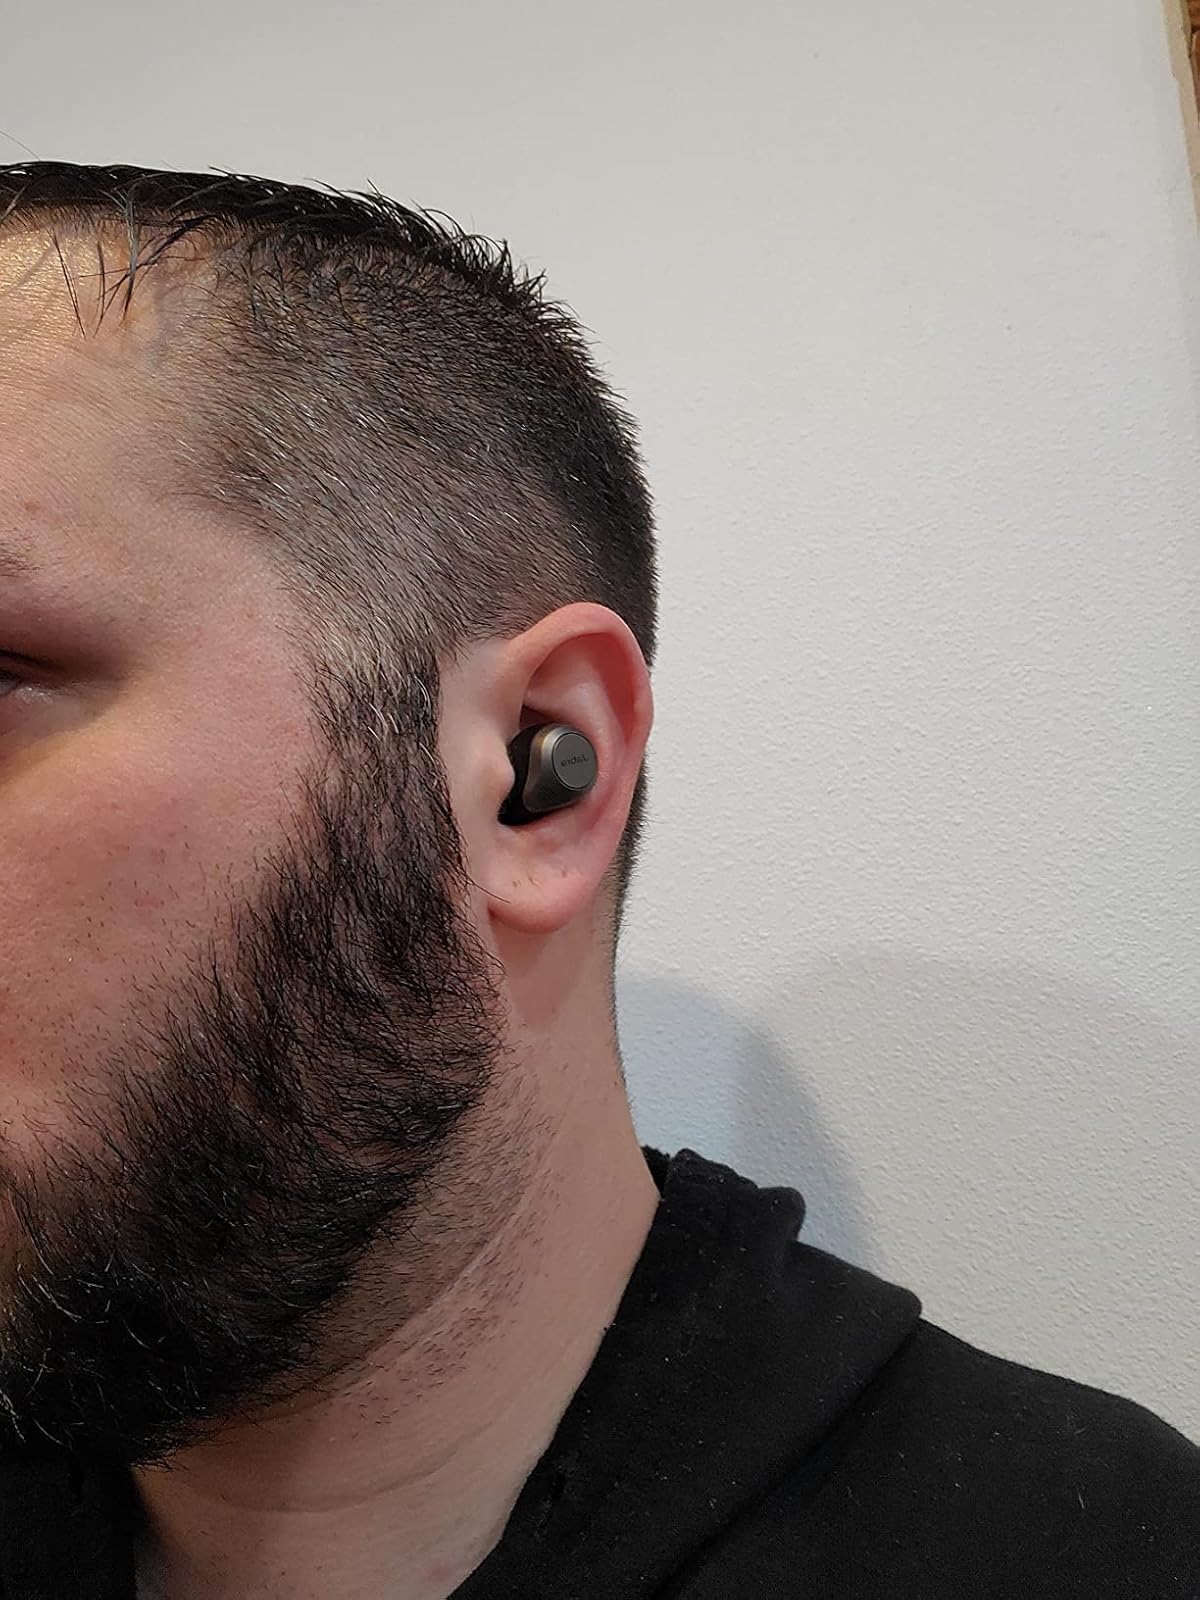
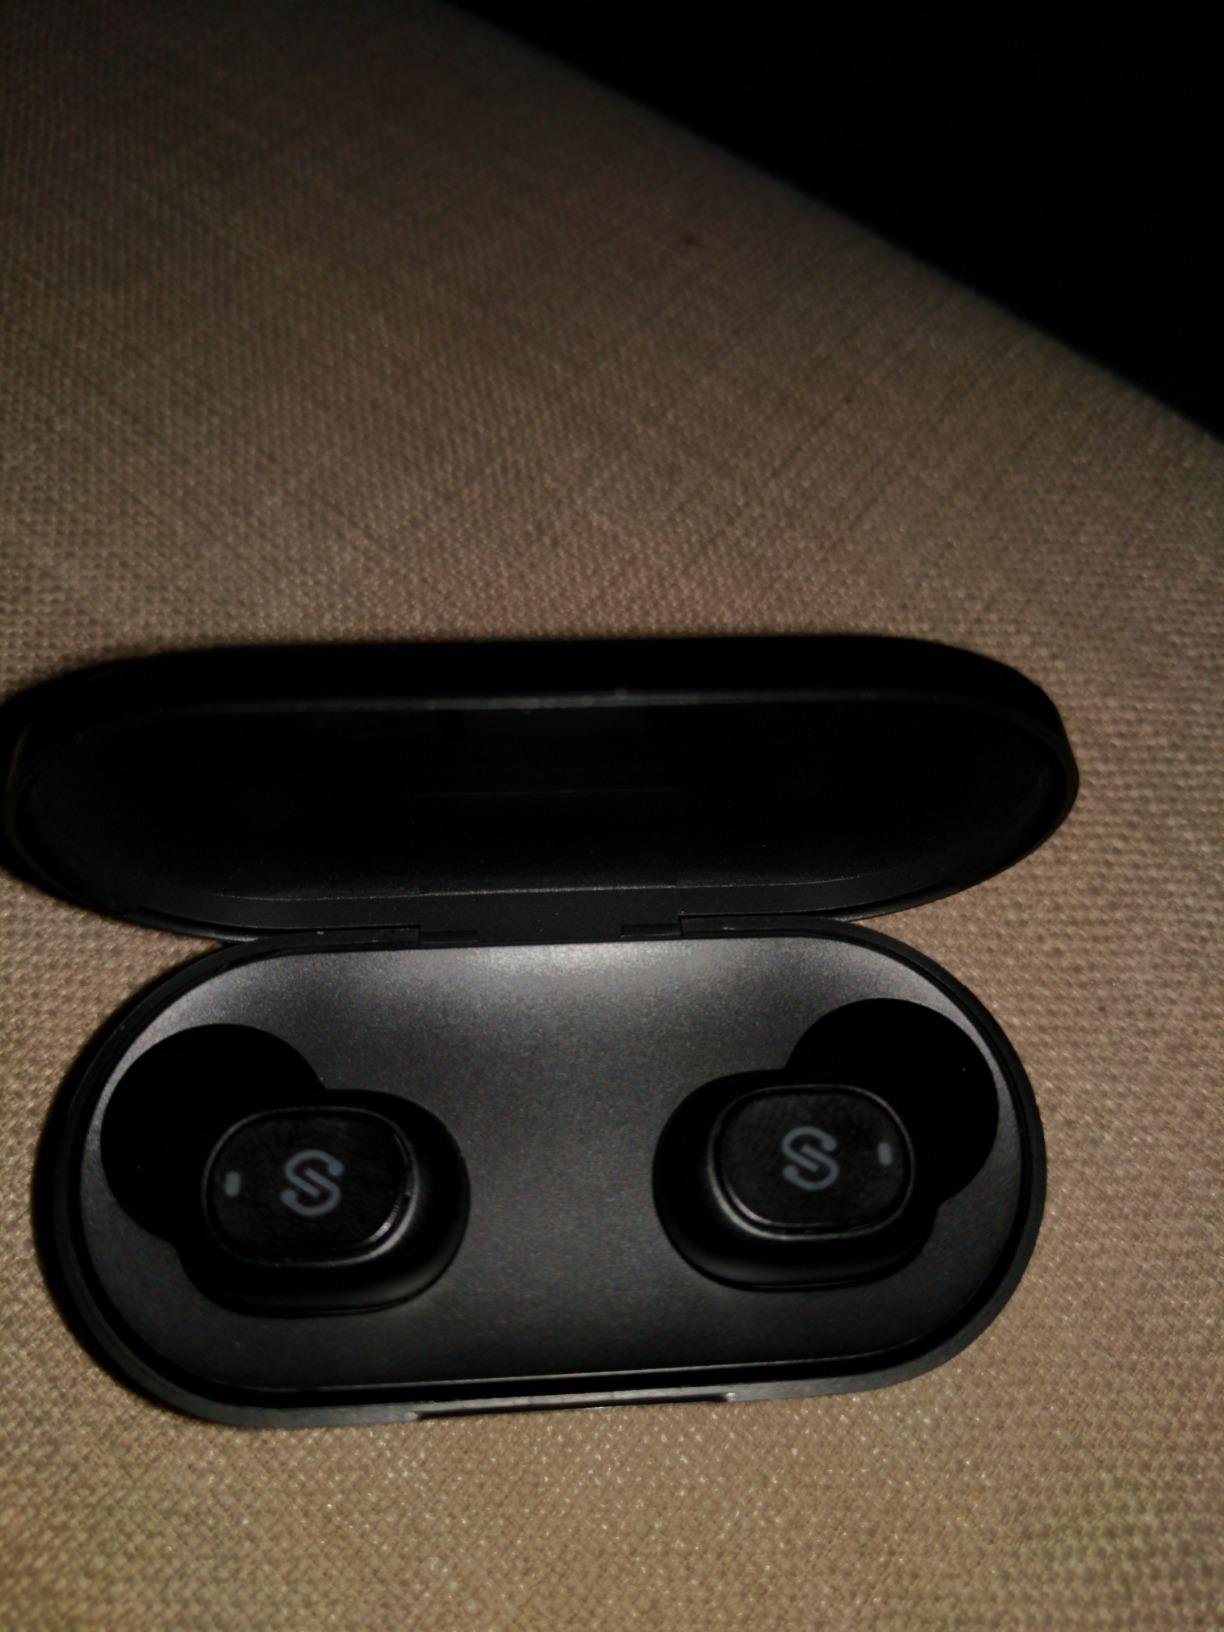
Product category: earbuds
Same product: no